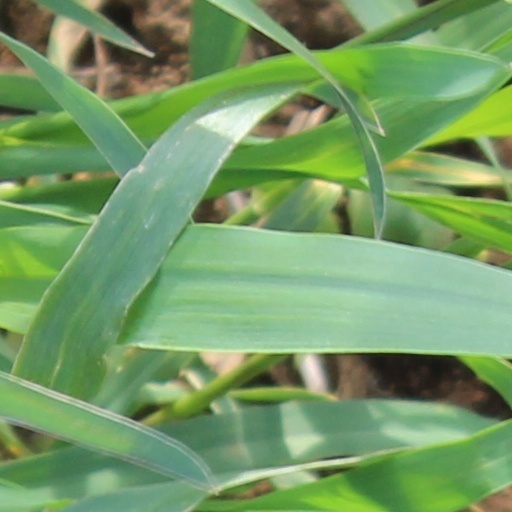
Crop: wheat